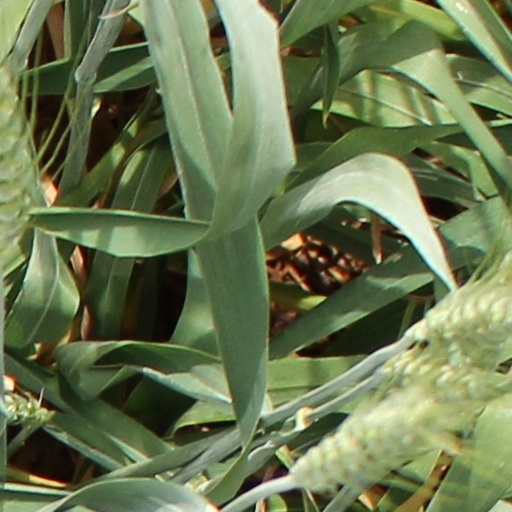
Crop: wheat